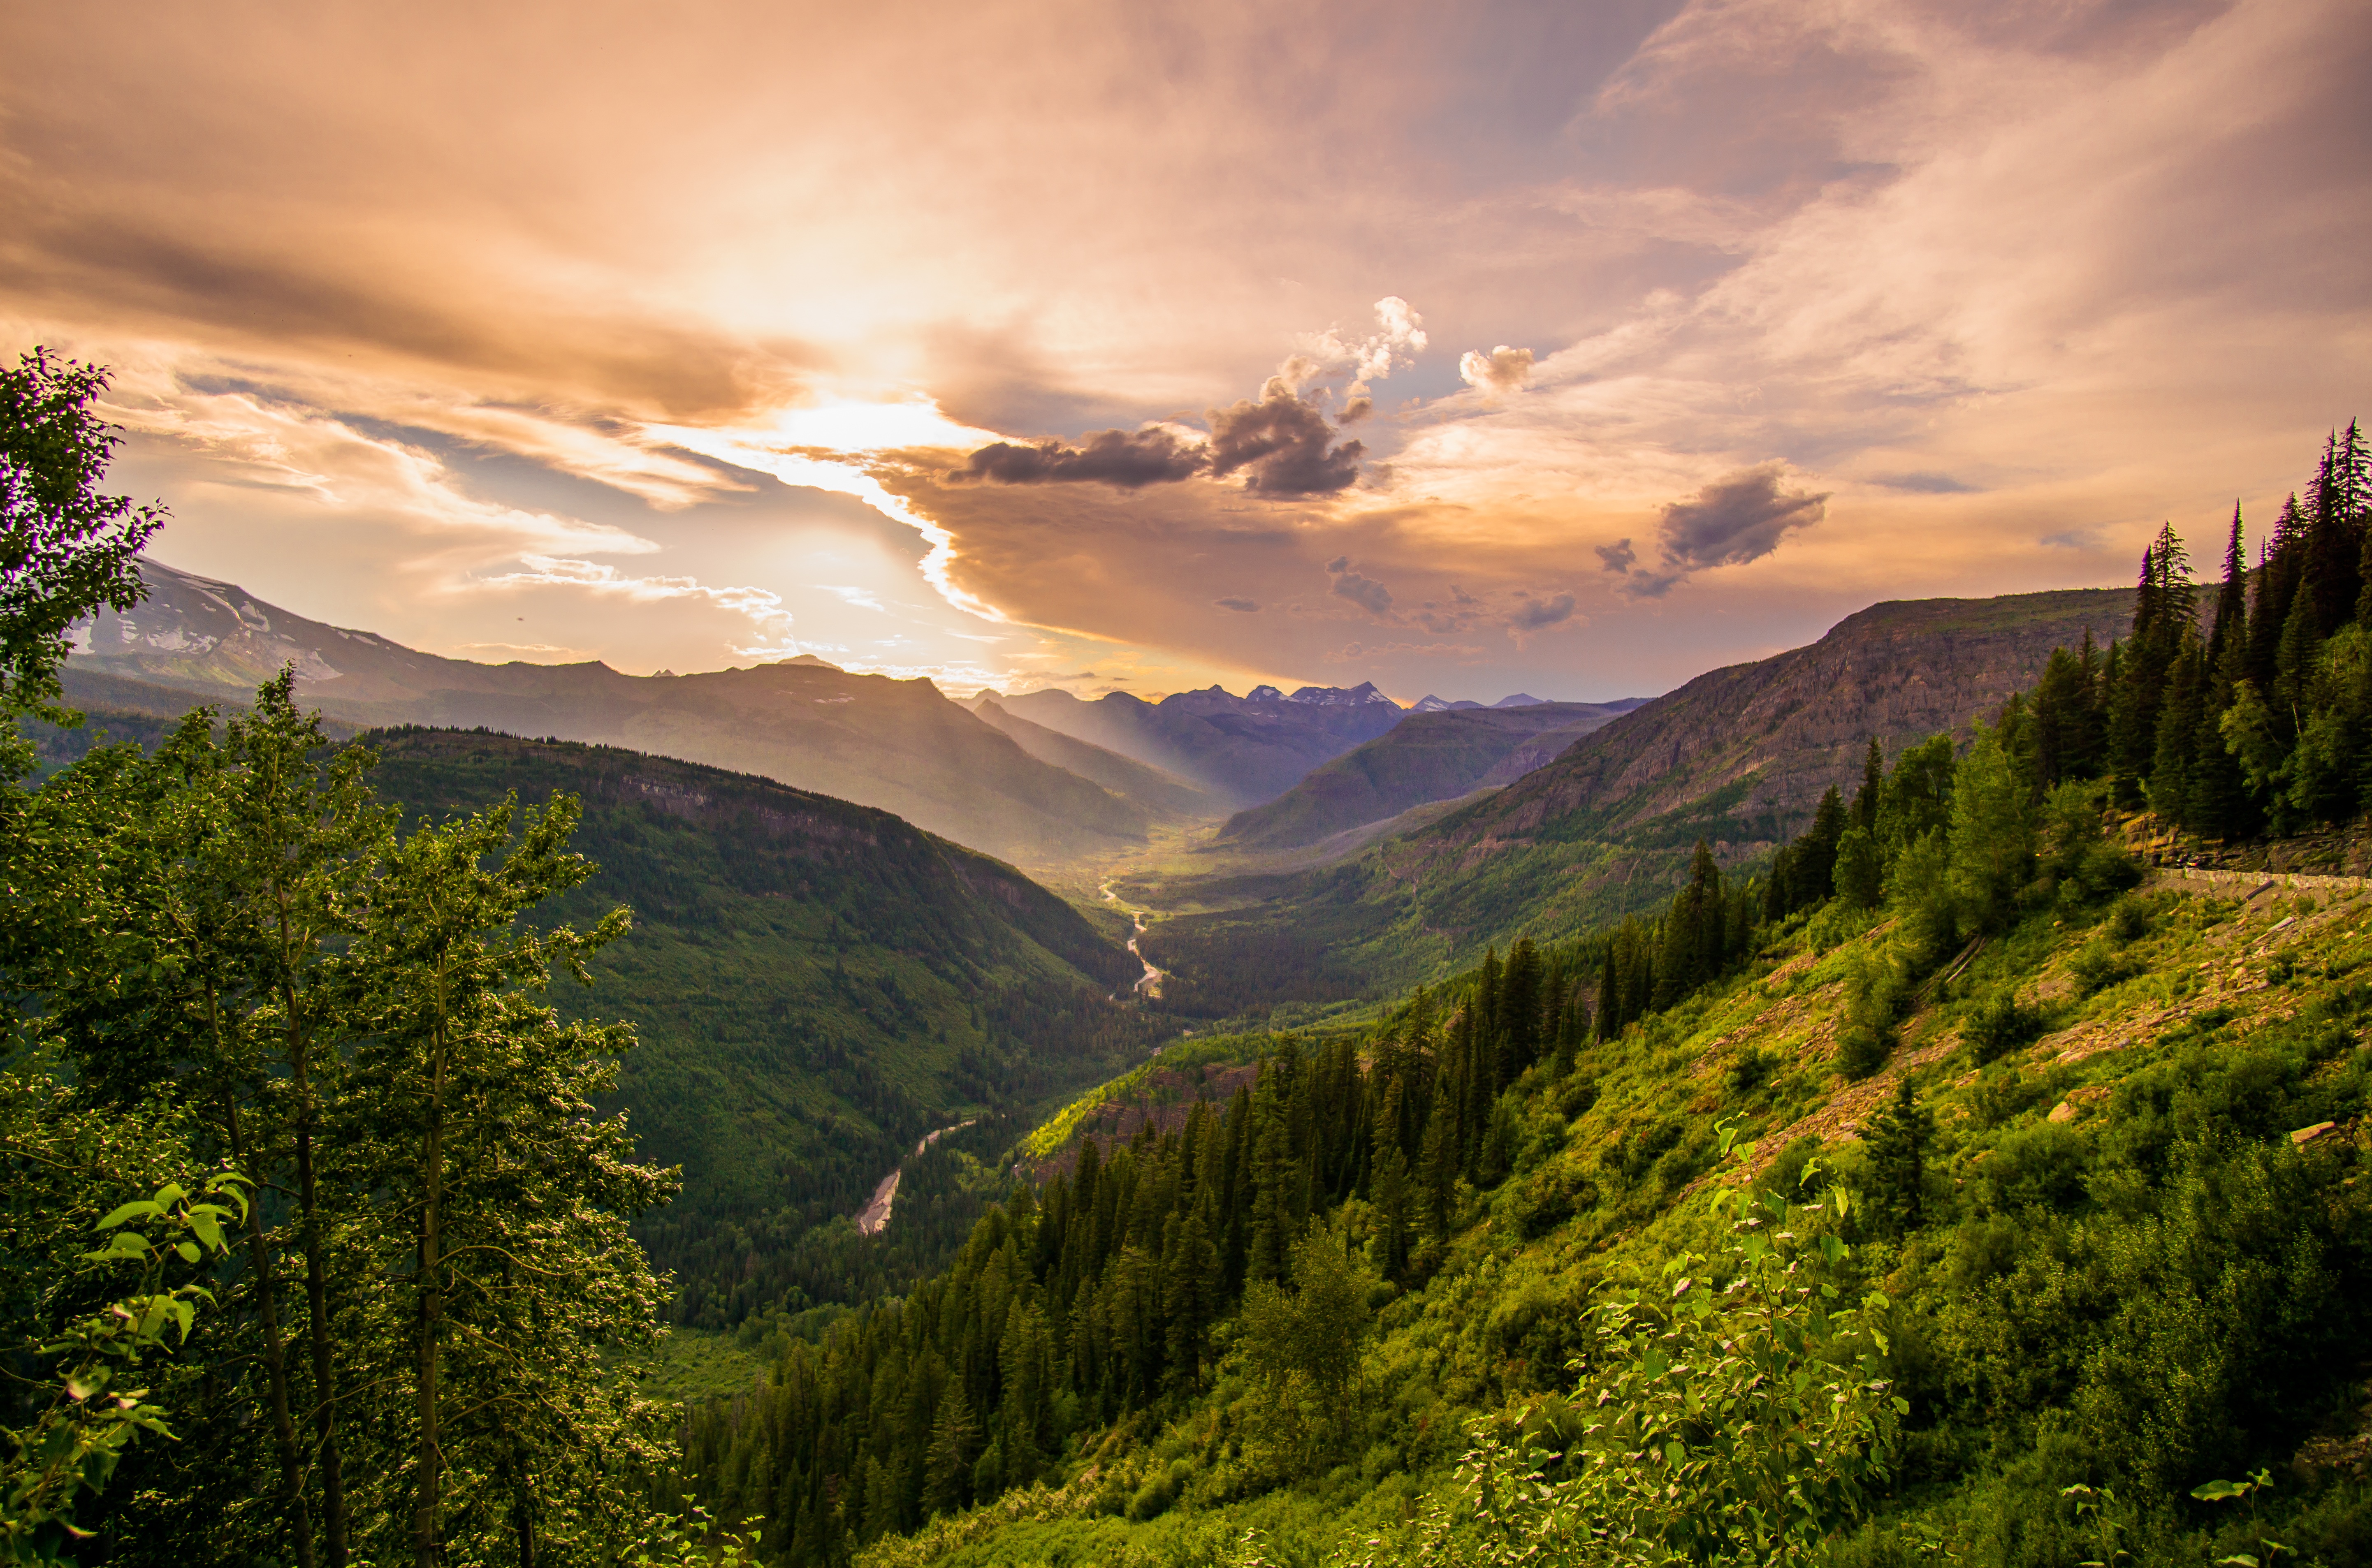
landscape, tree, nature, forest, wilderness, mountain, cloud, sunrise, meadow, morning, hill, lake, river, valley, mountain range, autumn, ridge, alps, plateau, loch, landform, geographical feature, atmospheric phenomenon, mountainous landforms